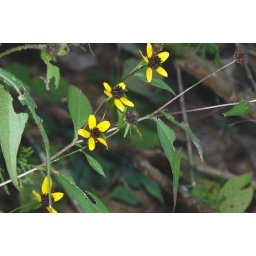
wild flowers in forest